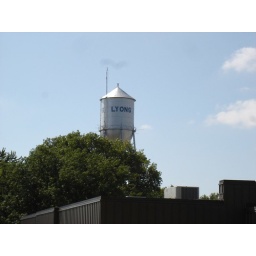
The memorable water tower in Lyons where Mike &amp;amp; I grew up